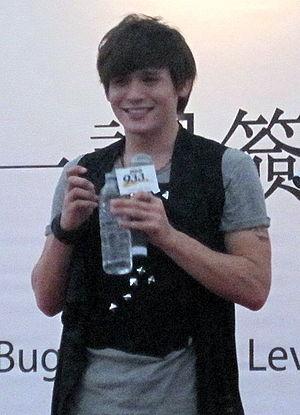
Anthony Neely, né le 20 mai 1986 à Millbrae, est un chanteur américain bilingue de Mandopop.